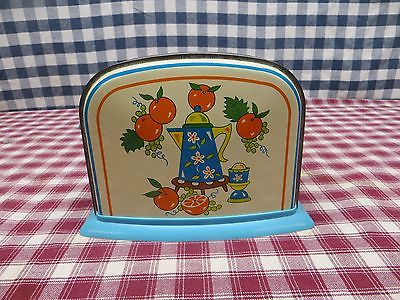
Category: toaster